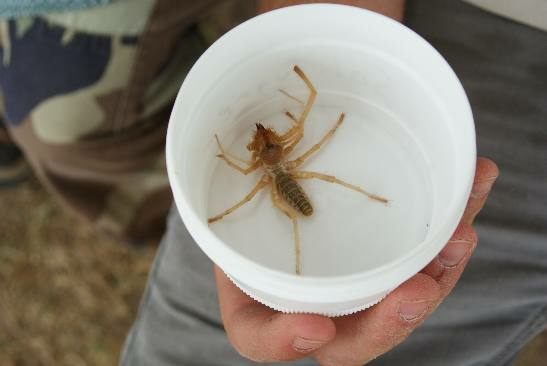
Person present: No